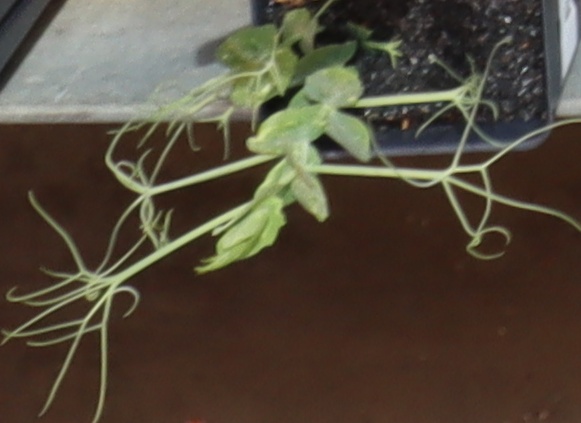
Label: Field Pea